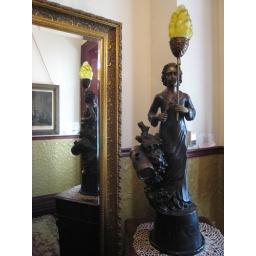
The lamp by the door at the B&amp;amp;B